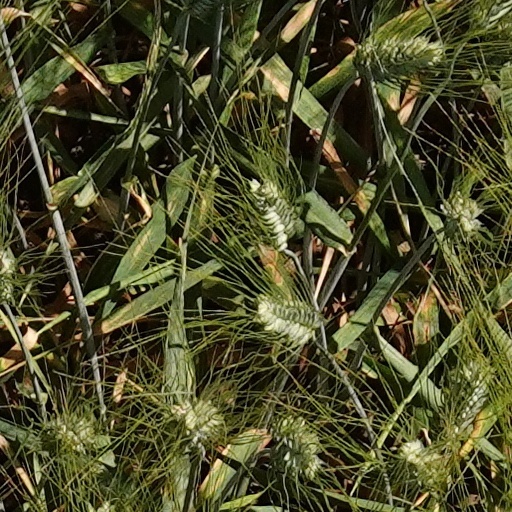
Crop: wheat